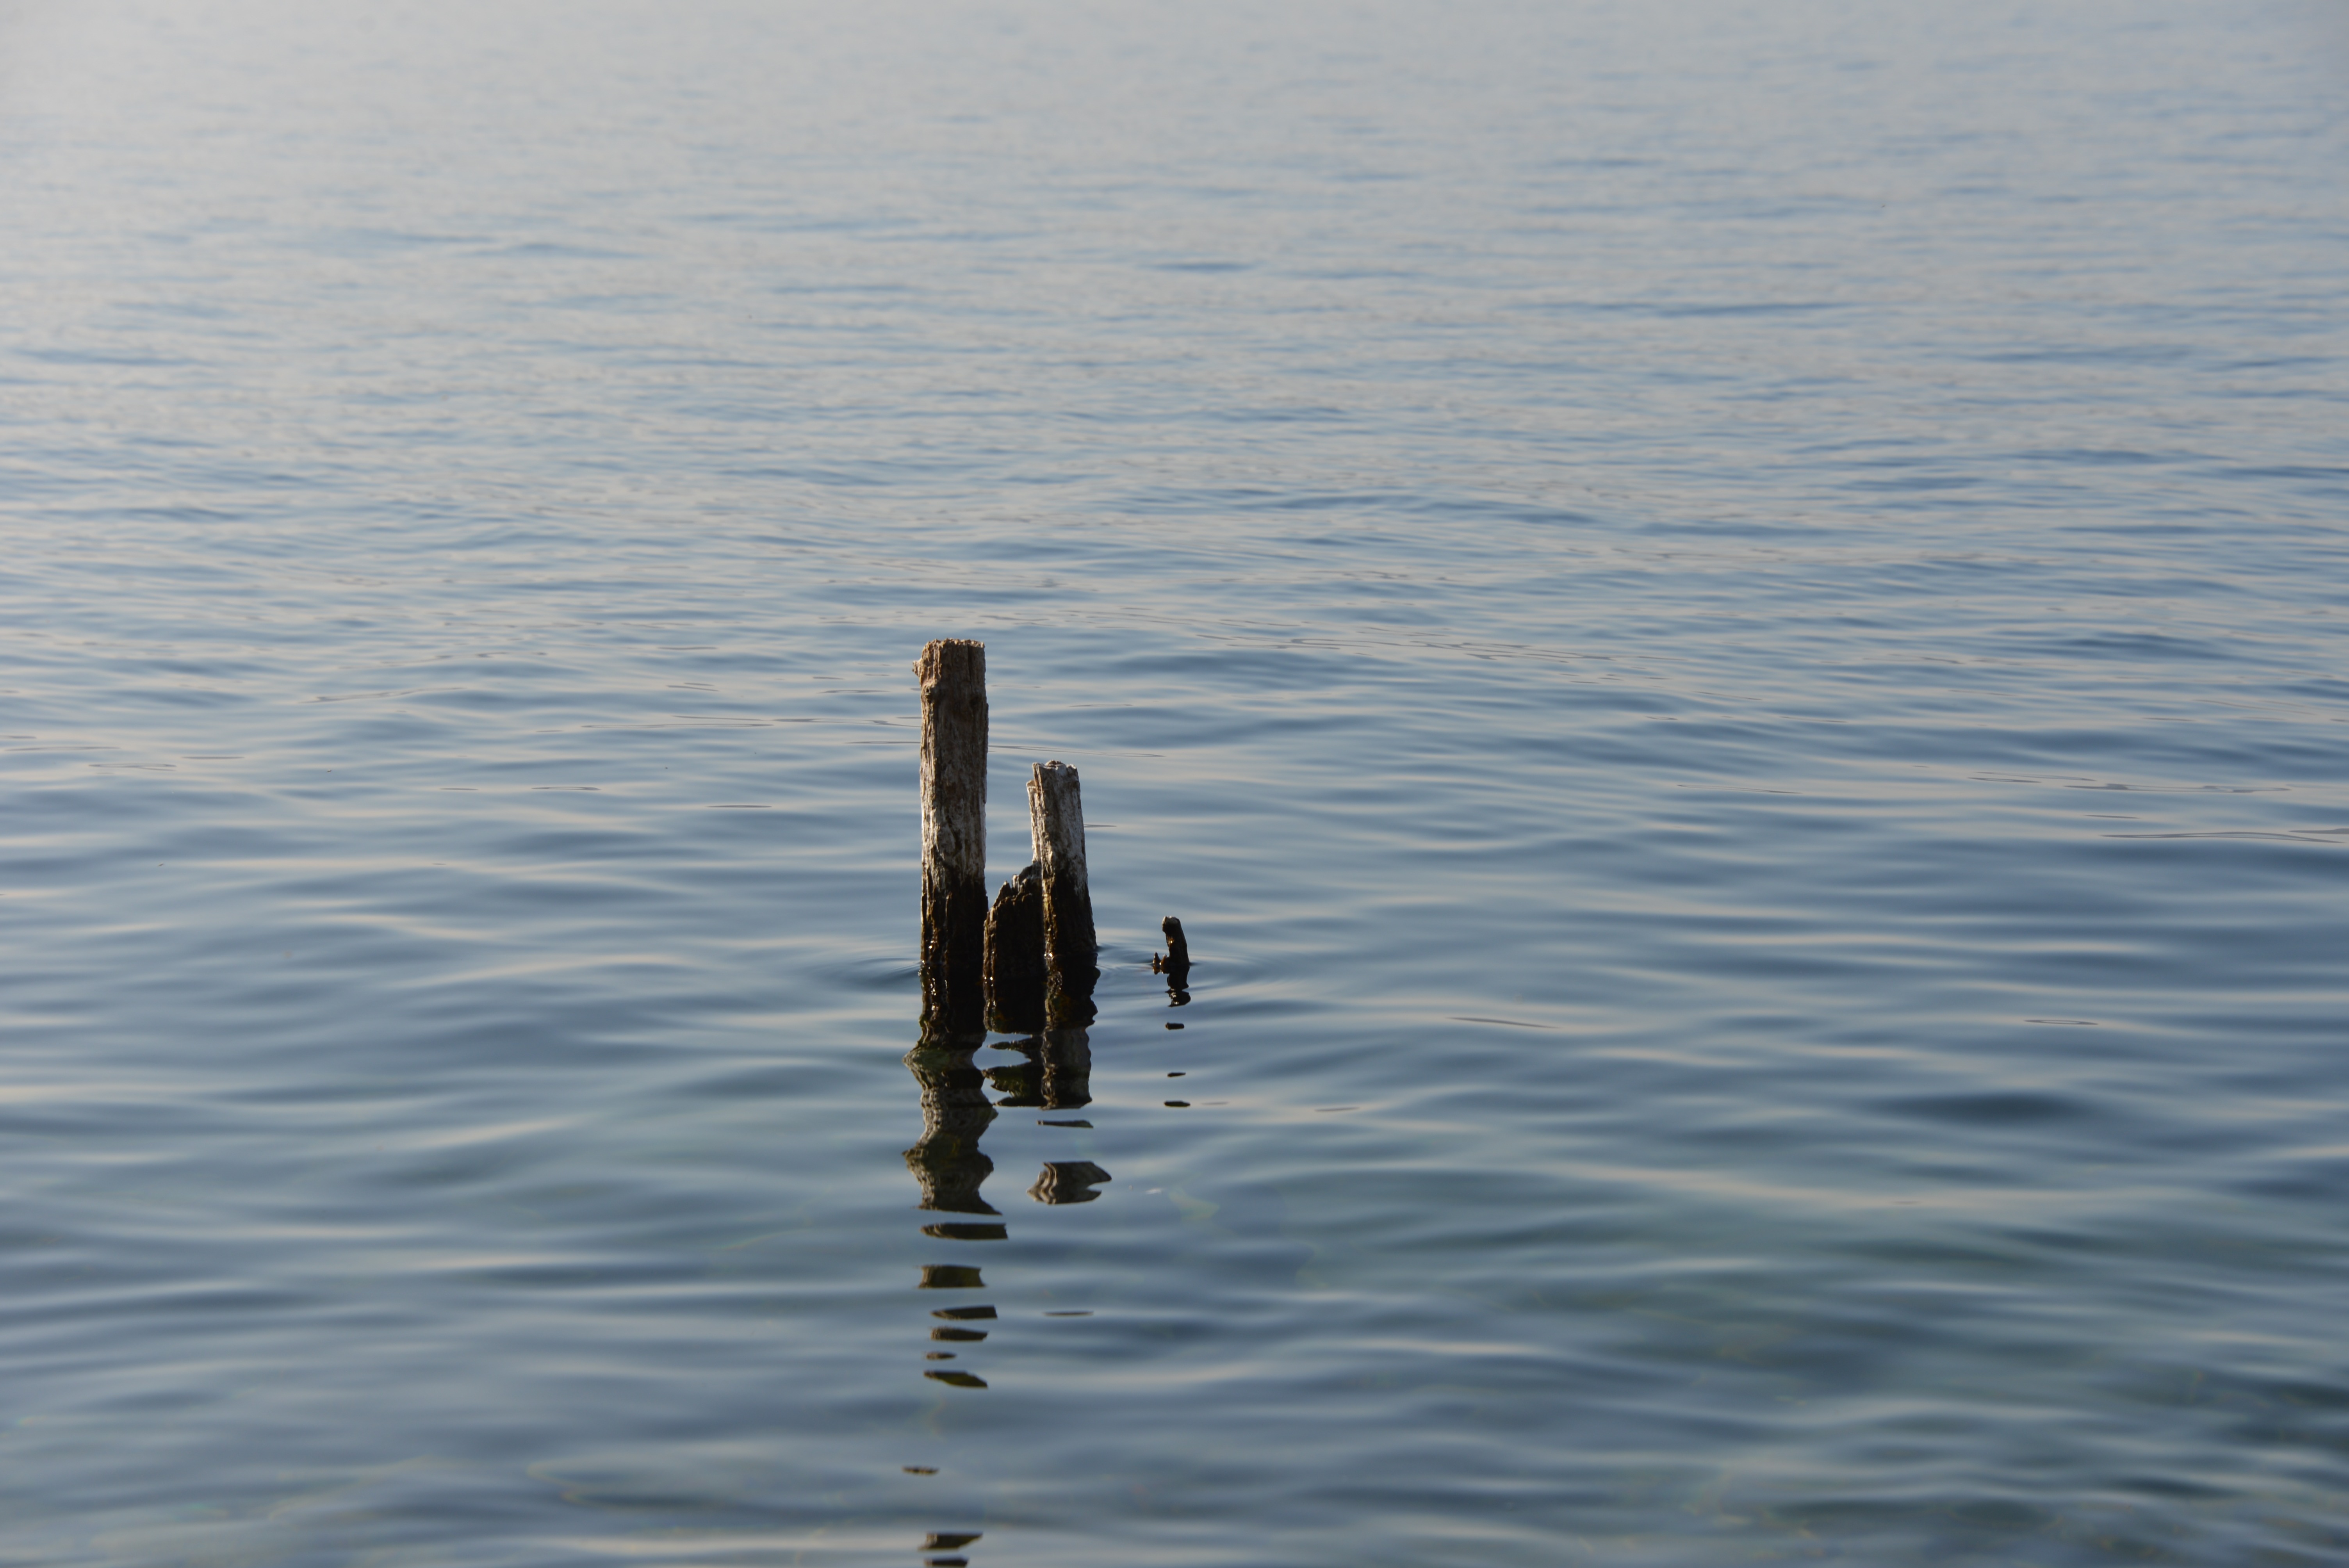
sea, water, wood, lake, pile, reflection, vehicle, wood pile, lake constance